Château de Rosny-sur-Seine

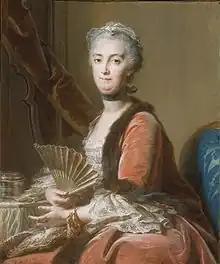
Portrait of the Countess of Sénozan (ca. 1751) by Jean Valade

In 1709, the estate passed into the hands of the Olivier family. The château was inherited in 1740 by Jean-Antoine Olivier de Sénozan (1713-1778), from his brother François Olivier. He took up permanent residence there in 1753, with his wife the Countess of Sénozan (1718-1794). She was older sister to jurist, statesman and botanist Malesherbes. He was a frequent visitor to the estate. After Jean-Antoine's death in 1778, she seems to have returned to Paris, where she was executed in May 1794, on charges of conspiracy against the state.